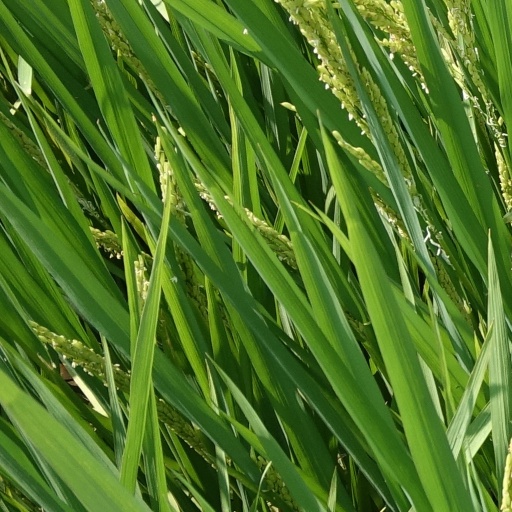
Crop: rice